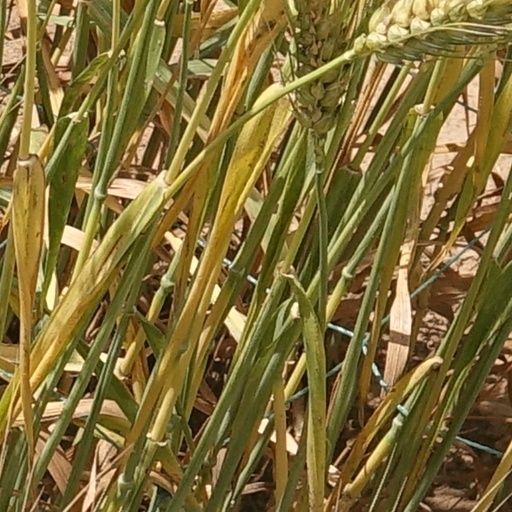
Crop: wheat